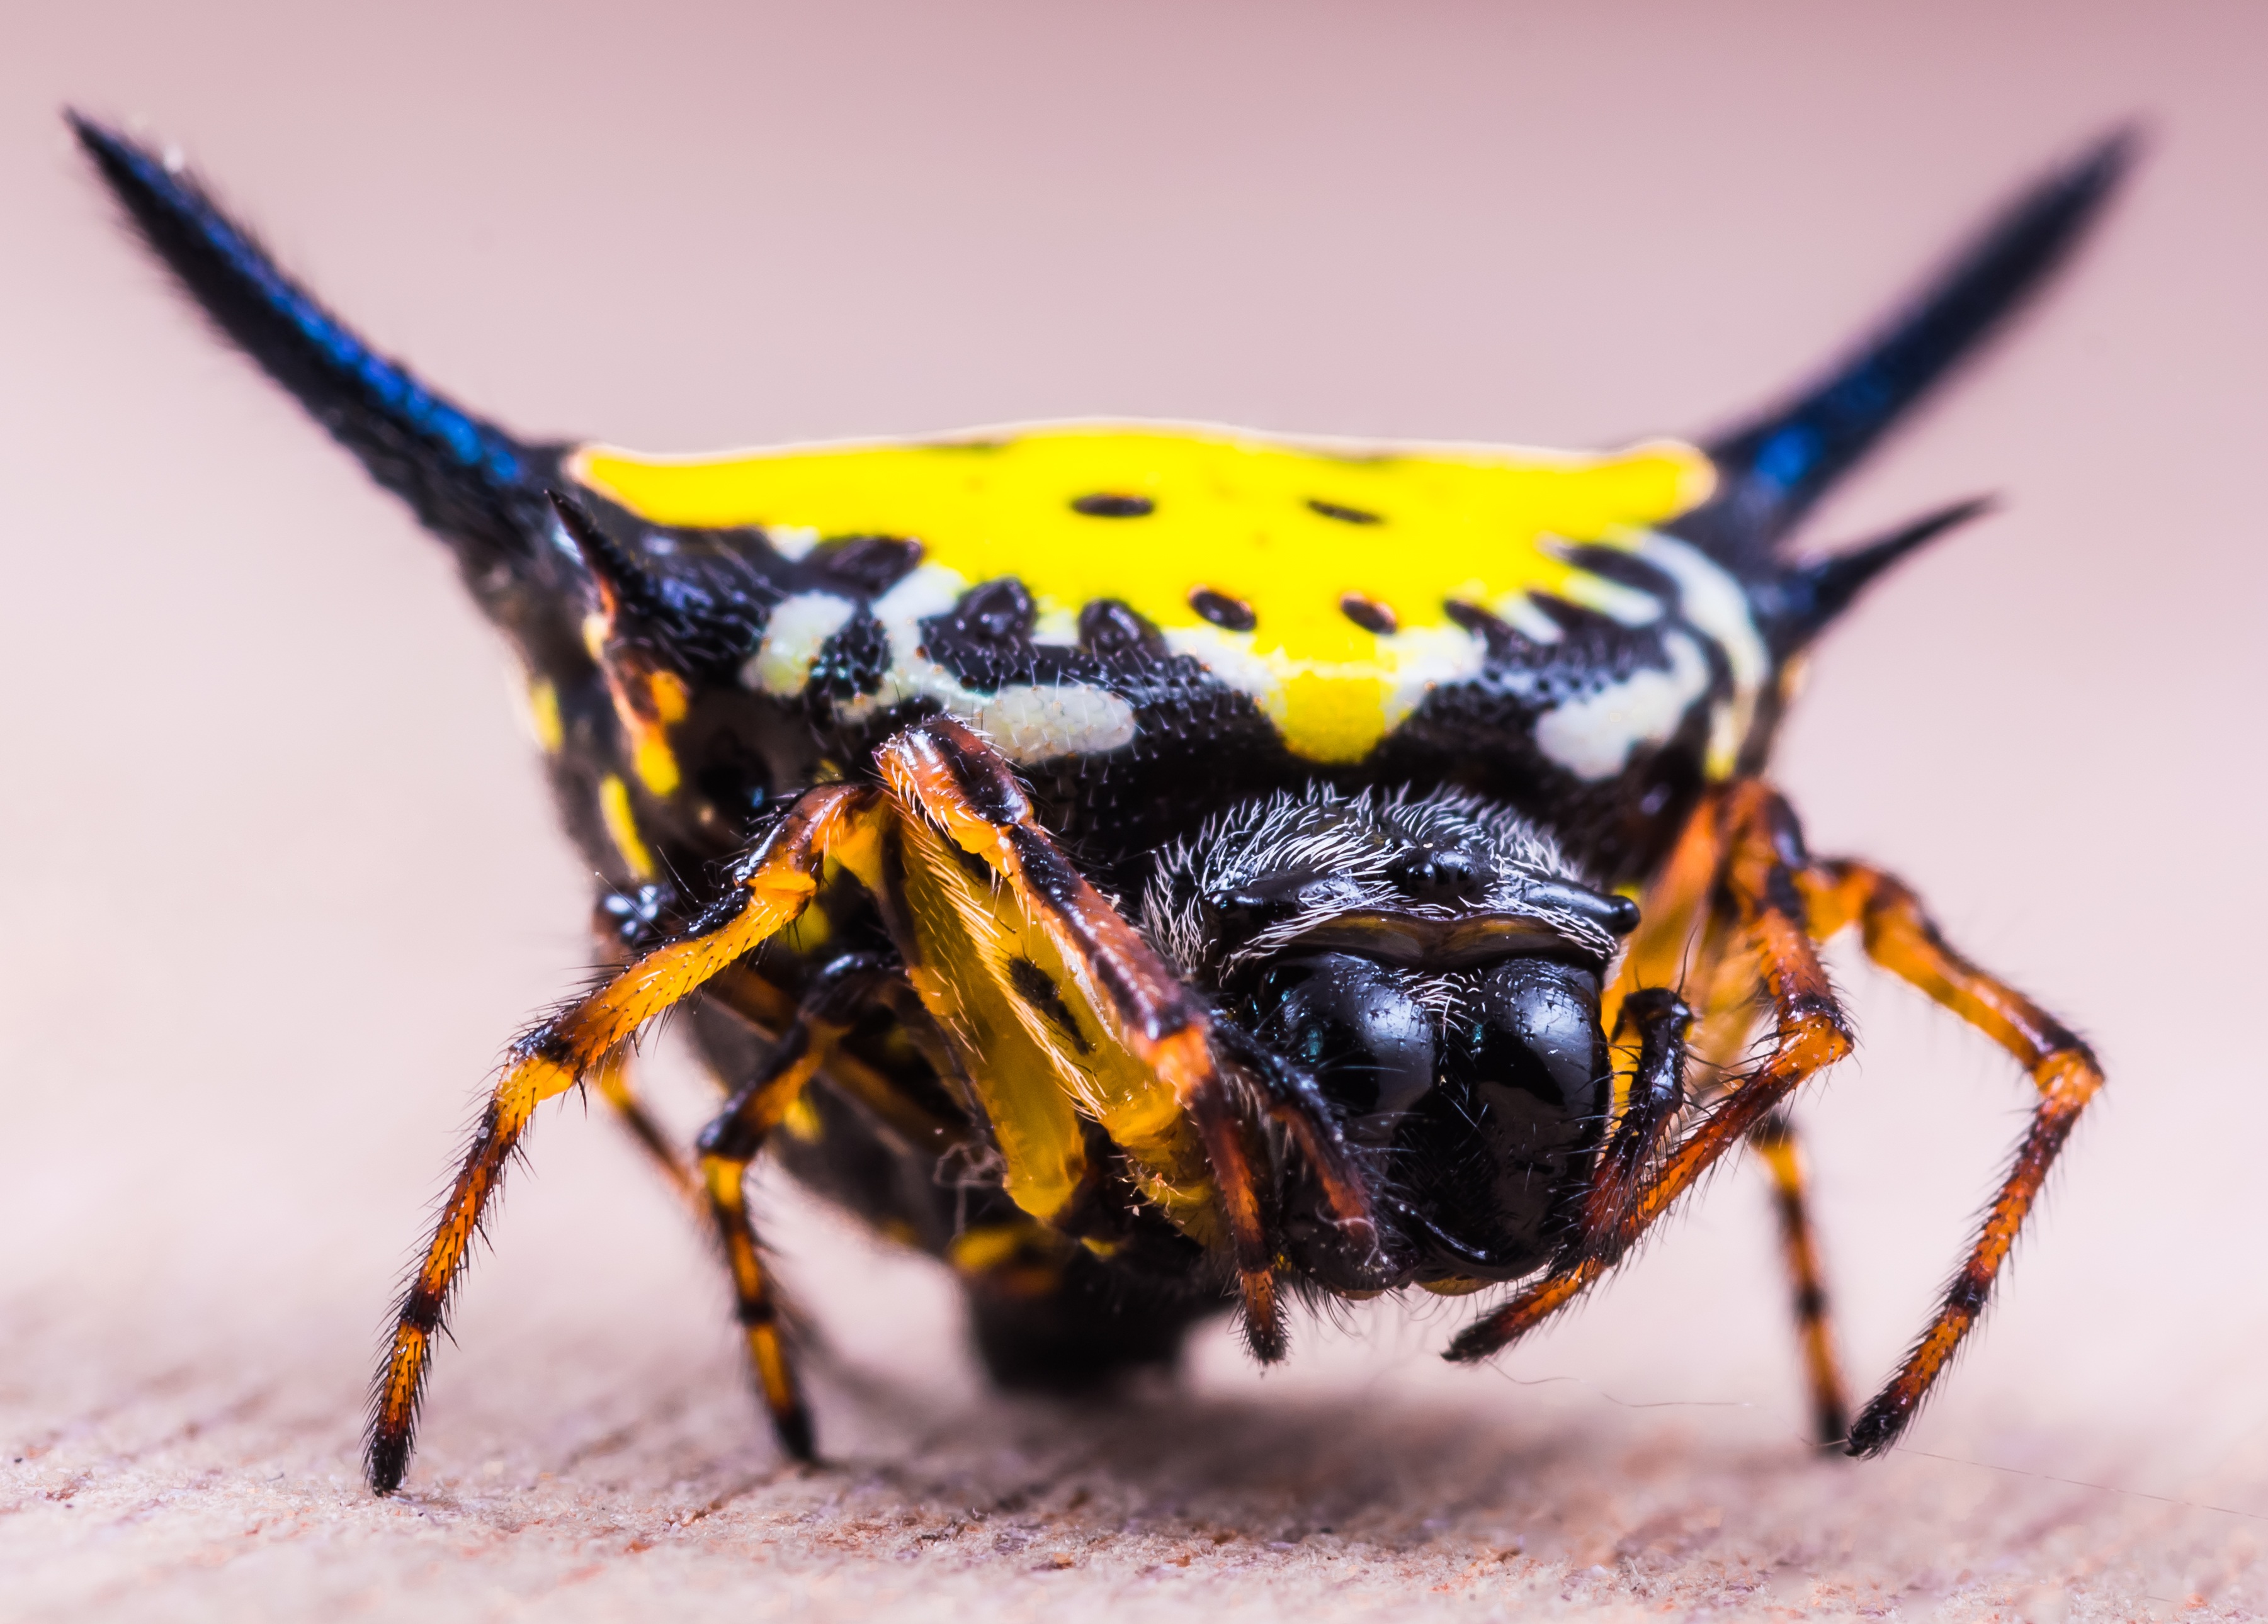
tropical, insect, yellow, close, fauna, invertebrate, close up, spider, arachnid, exotic, macro photography, arthropod, scarabs